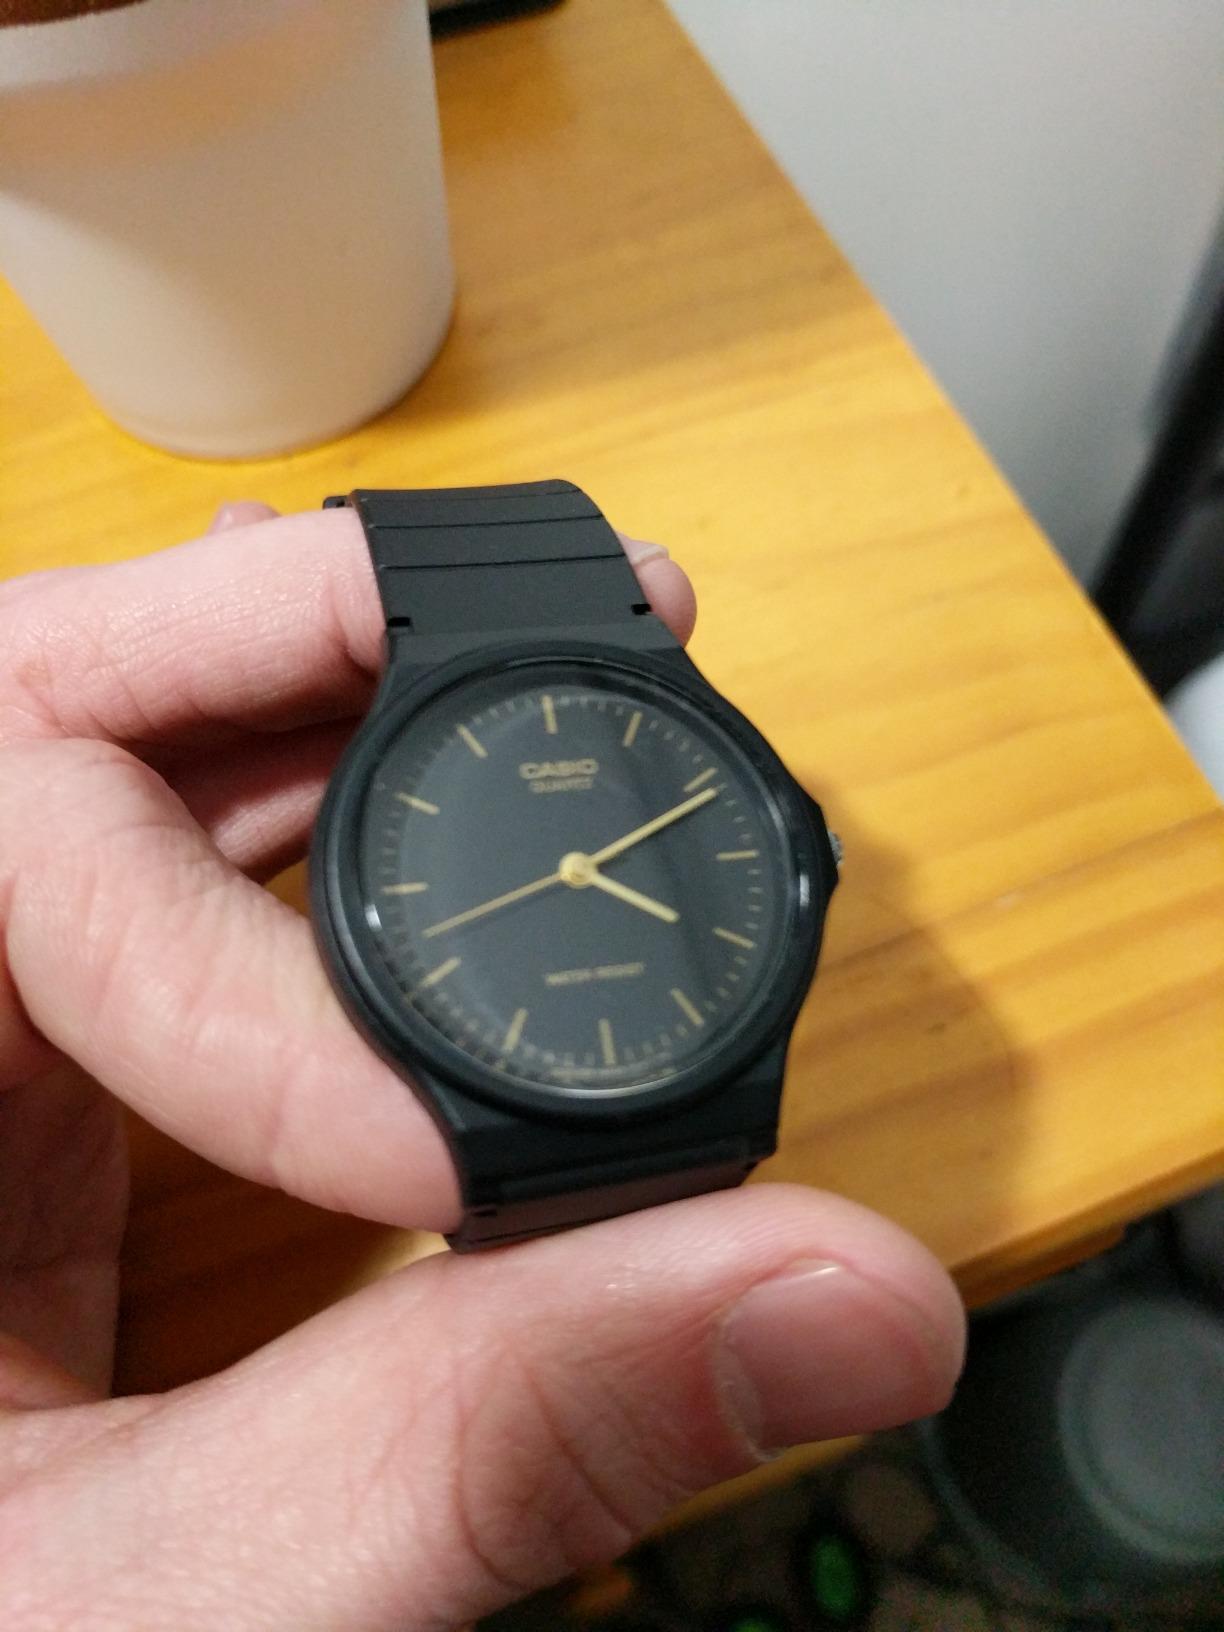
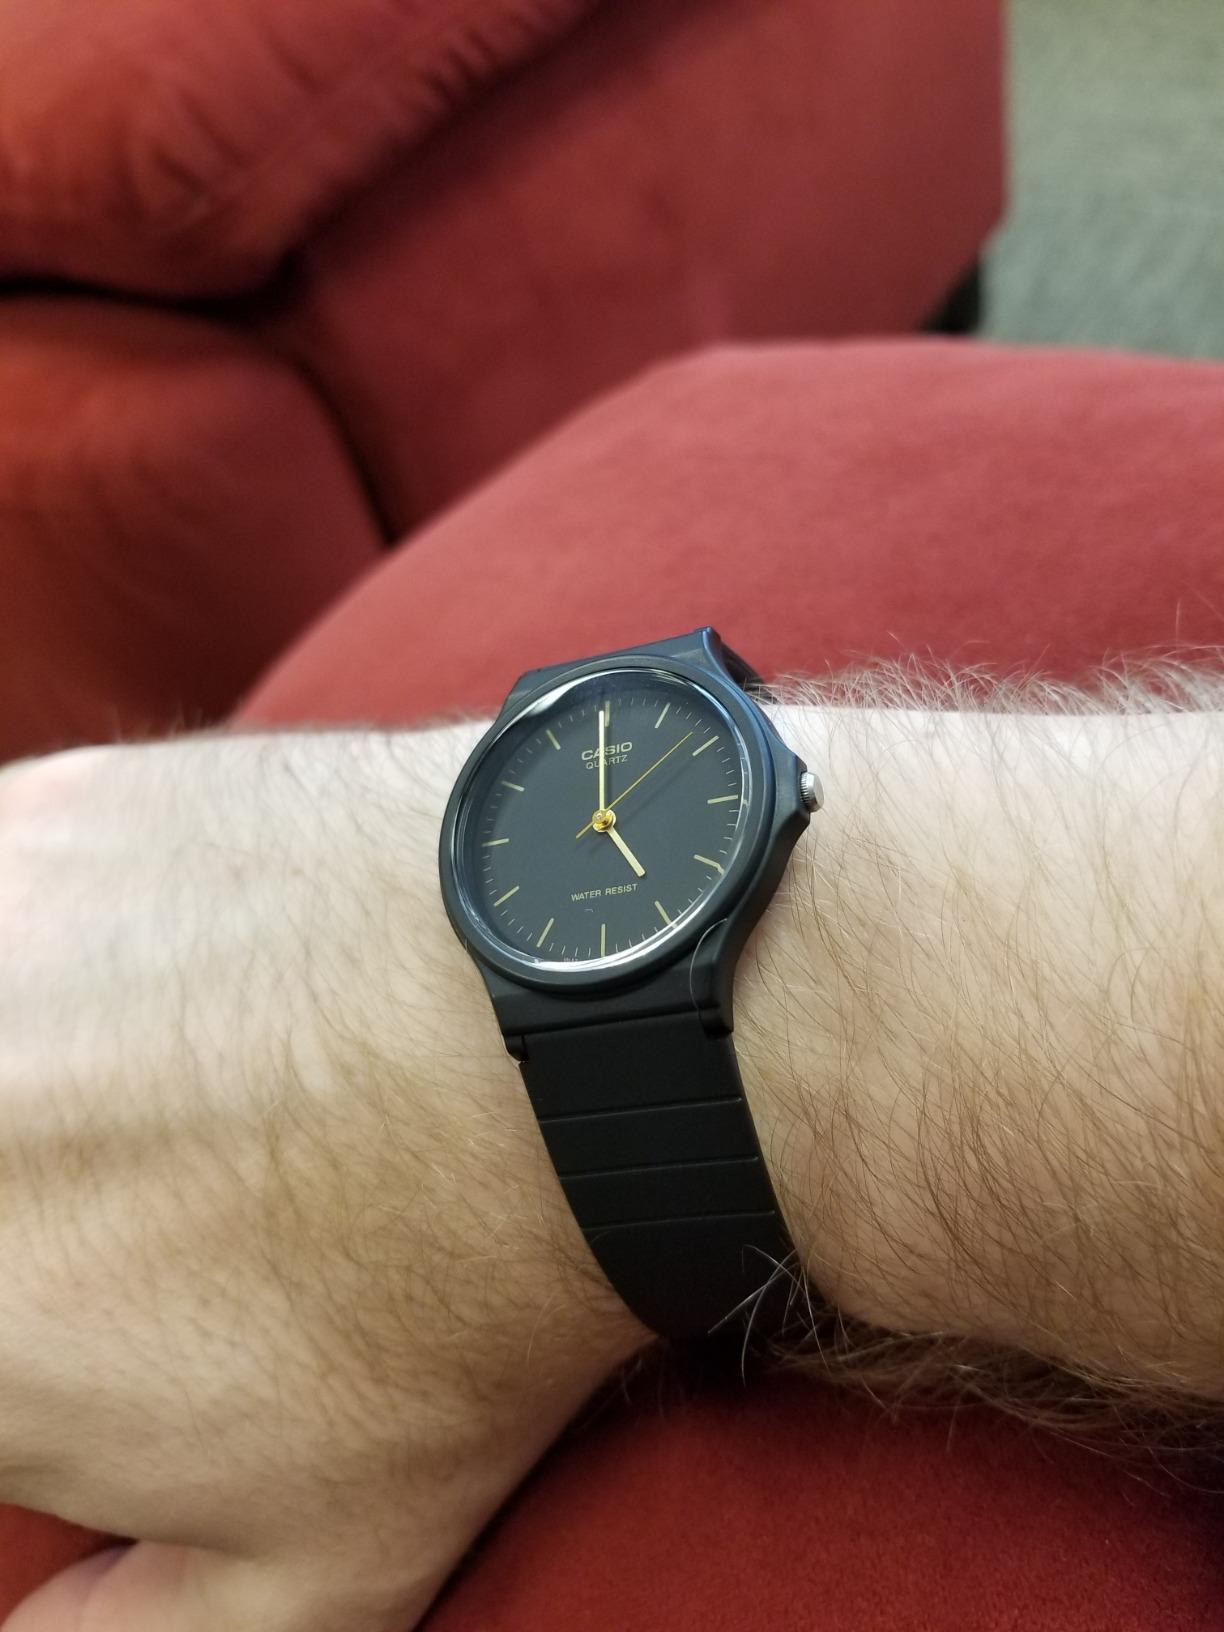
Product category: accessories_watch
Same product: yes